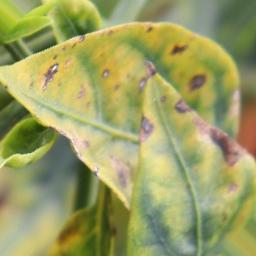
Label: nutritional